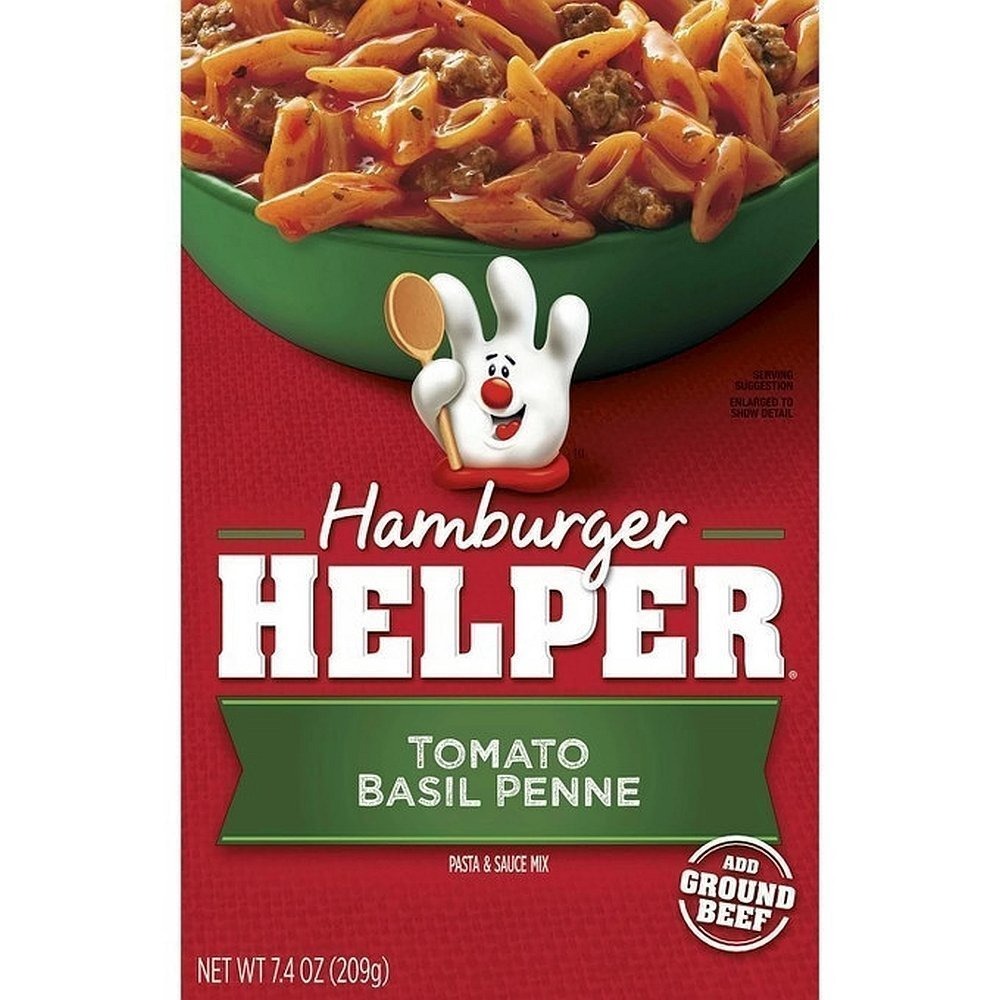
Item Name: Betty Crocker, Hamburger Helper, Tomato Basil Penne, 7.4oz Box (Pack of 6)
Bullet Point 1: Betty Crocker
Bullet Point 2: Hamburger Helper
Bullet Point 3: Tomato Basil Penne
Bullet Point 4: 7.4oz Box
Bullet Point 5: Pack of 6
Product Description: Betty Crocker, Hamburger Helper, Tomato Basil Penne, 7.4oz Box (Pack of 6)
Value: 44.4
Unit: Ounce

Price: 10.535